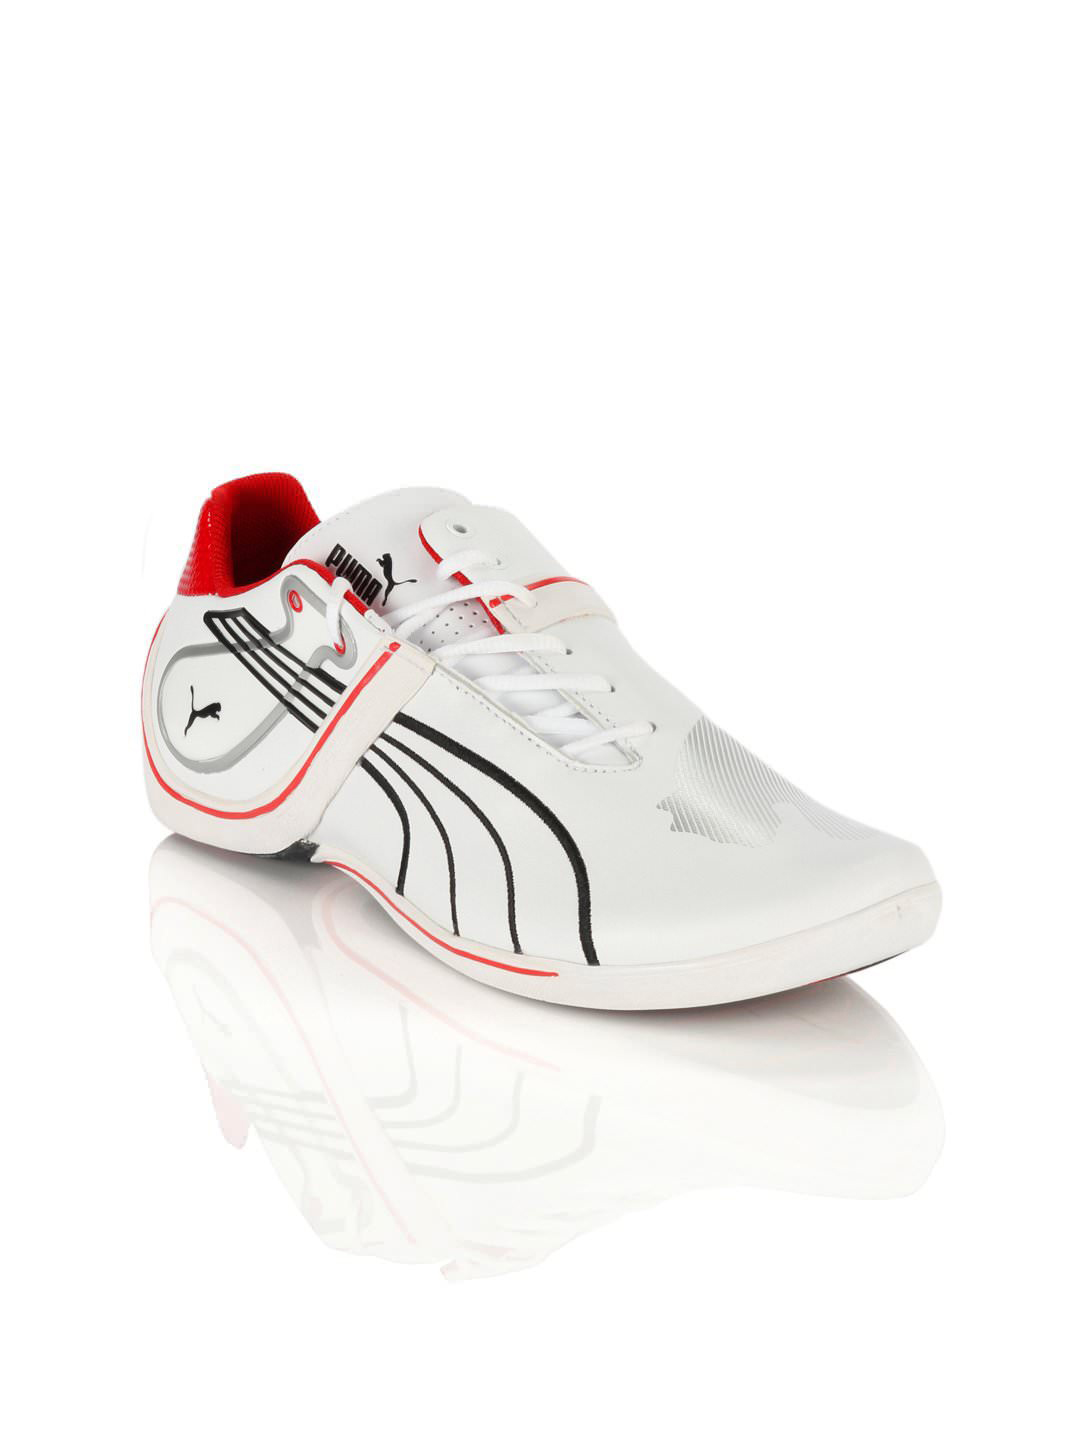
Puma Men Future Cat White Shoes
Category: Footwear / Shoes / Casual Shoes
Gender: Men
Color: White
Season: Summer 2012
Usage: Casual